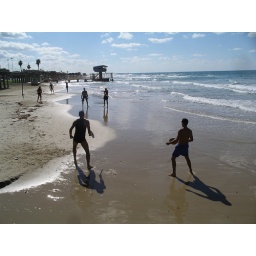
A cultural picture in the Dado beach in Haifa. People playing Matkot. the sound of the ball hitting the paddles is very familiar.